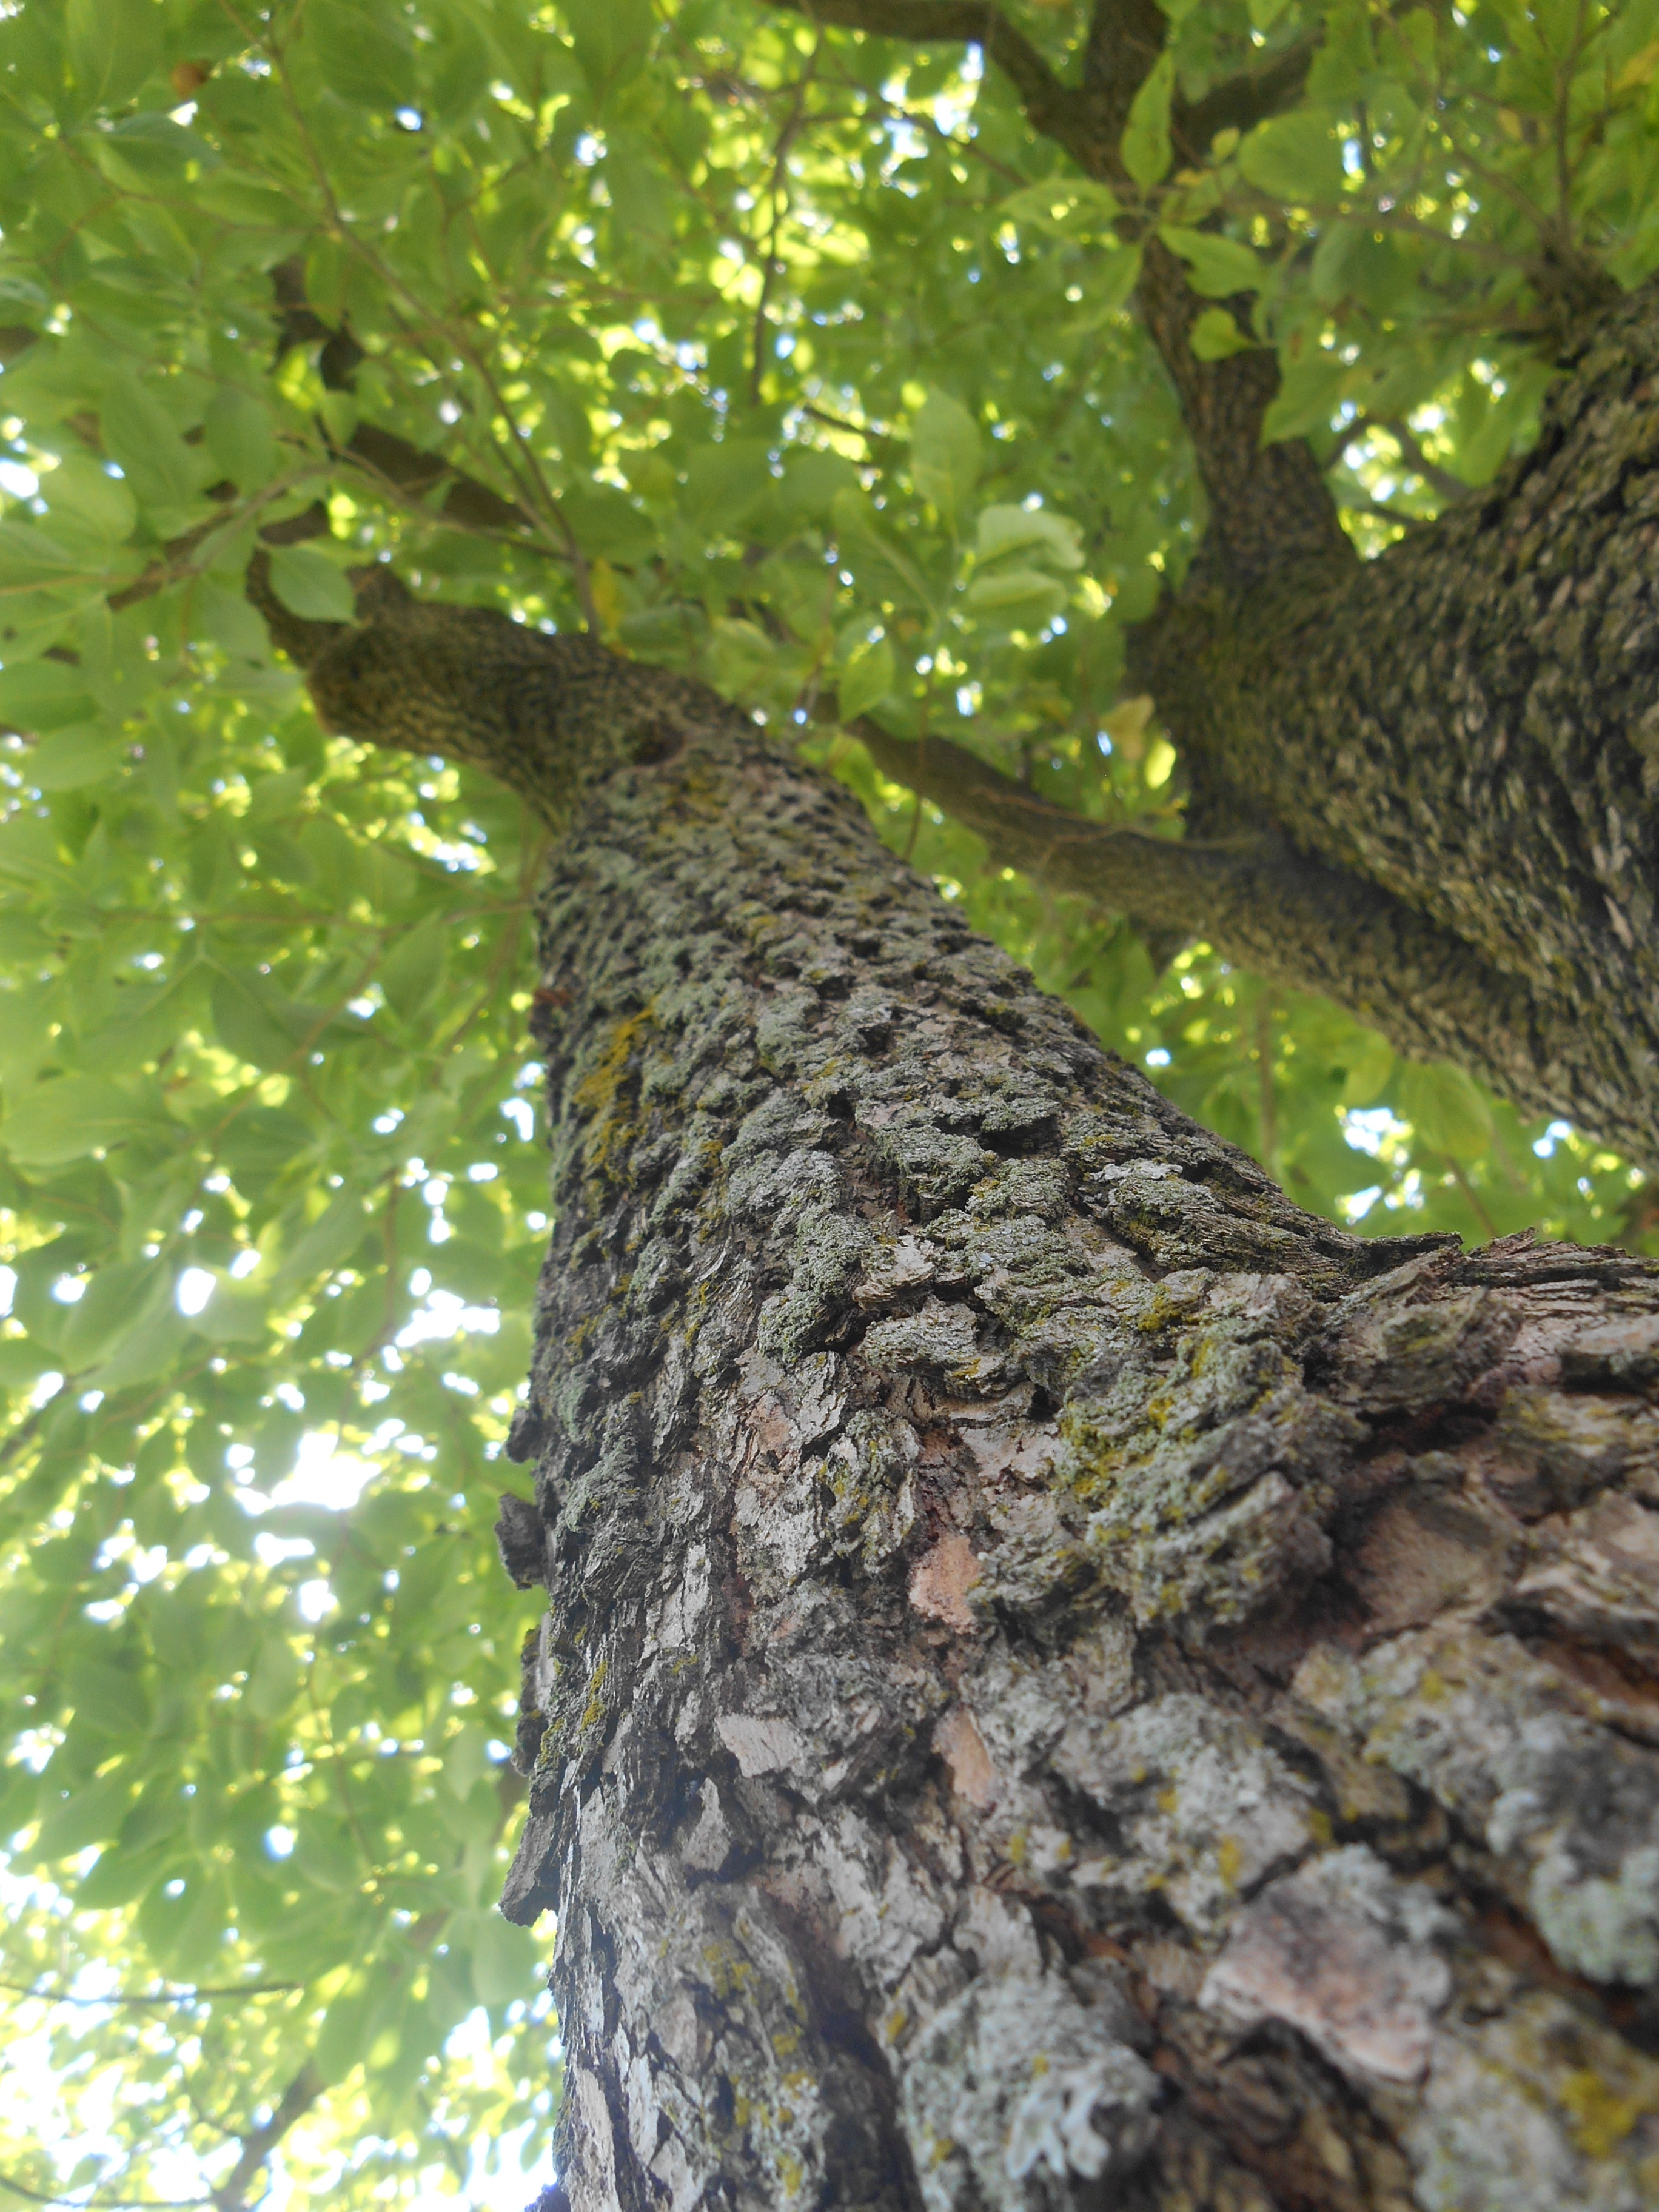
tree, branch, plant, leaf, flower, trunk, wildlife, green, produce, fauna, deciduous, flowering plant, woody plant, land plant